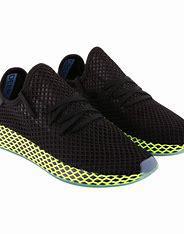
Brand: Adidas
Model: Deerupt Runner